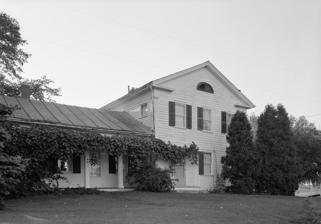
Building: Darlon Allen House
Country: United States of America
Year built: 1830
Historic house in Ohio, United States United States historic place Darlon Allen House U.S. National Register of Historic Places Front of the house, seen after restoration Show map of Ohio Show map of the United States Location State Route 58 in Huntington Township Nearest city Wellington , Ohio Coordinates 41°6′46″N 82°13′12″W / 41.11278°N 82.22000°W / 41.11278; -82.22000 Area 5 acres (2.0 ha) Built 1830 ( 1830 ) Architectural style Greek Revival MPS Wellington-Huntington Road MRA NRHP reference No. 79003877 Added to NRHP June 15, 1979 The Darlon Allen House is a historic residence located near Wellington in southern Lorain County , Ohio , United States .  One of the most significant farmhouses in an area known for its historically important architecture, it has been named a historic site . Built with weatherboarded walls, the Allen House rests on a brick foundation and is covered with a metal roof.  Its basic plan features two large components: a single- story section with a covered porch, and a partially pedimented two-story section.  Doors are set in both sections, with shuttered windows occupying much of the remaining wall space; the two-story section is divided into three bays by the door and windows, while the single-story section features spaces for three windows in addition to its door.  Smaller features include narrow columns supporting the porch roof and a fanlight in the gable of the two-story section. Constructed in 1830, the Darlon Allen House was built by a carpenter named Orlando Barker; among the other owners have been R.A. Horr, a Mr. Dirlam, and E.R. Allen.  By the 1930s, the house had been permitted to decline greatly, but after it first gained attention from a historic site survey, the owners began to restore it.  The house was the subject of a Historic American Buildings Survey (HABS) study in 1937, and HABS photographer Jack Boucher documented it in 1971. For many years, the road between Huntington Center and Wellington (now State Route 58 ) has possessed a reputation of architectural distinction: numerous Greek Revival farmhouses from the mid-19th century still stand on both sides of the road, giving it a historically unique built environment . Along with many of their outbuildings, these houses are among the region's best Greek Revival buildings, due in part to the area's early prosperity and long decline: after growing rapidly in its early years, Huntington Township declined after 1850, and the remaining residents continued using their older buildings instead of building new ones. In 1979, many of the houses on State Route 58 south of Wellington were listed on the National Register of Historic Places via a multiple property submission .  The Allen House was among these, qualifying both because of its place in the area's history and because of its historically significant architecture; it was included because of its exceptional degree of preservation, even when compared to the other houses in this exceptionally well-preserved stretch of road. Two agricultural outbuildings were included in the designation, as well as the main house. References